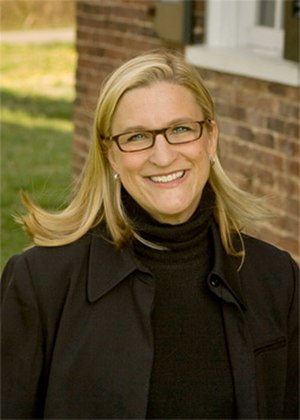
Ruta Sepetys
Ruta Sepetys eller Rūta Šepetys er en amerikansk forfatter med litauisk familiebaggrund. Hendes debutroman, Between Shades of Gray, var fra udgivelsen i 2011 en New York Times Bestseller og en Carnegie Medal Finalist. Den er inspireret af hendes families og de baltiske landes historie under Stalins diktatur i Sovjetunionen. Ruta Sepetys er desuden Rockefeller Foundation Bellagio Stipendiat fra oktober 2015. Hendes værker er udgivet i over 40 lande og oversat til omkring 30 sprog.